Persecution of Christians

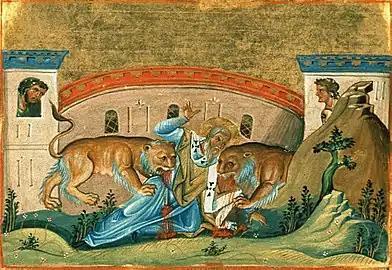
Execution of Ignatius of Antioch, reputed to have been killed in Rome under the emperor Trajan, depicted in the "Menologion of Basil II", an illuminated manuscript prepared for the emperor Basil II in

The first documented case of imperially supervised persecution of Christians in the Roman Empire begins with Nero (54–68). In the "Annals", Tacitus states that Nero blamed Christians for the Great Fire of Rome, and while it is generally believed to be authentic and reliable, some modern scholars have cast doubt on this view, largely because there is no further reference to Nero's blaming of Christians for the fire until the late 4th century. Suetonius mentions punishments inflicted on Christians, defined as men following a new and malefic superstition, but does not specify the reasons for the punishment; he simply lists the fact together with other abuses put down by Nero. It is widely agreed on that the Number of the beast in the Book of Revelation, adding up to 666, is derived from a gematria of the name of Nero Caesar, indicating that Nero was viewed as an exceptionally evil figure. Several Christian sources report that Paul the Apostle and Saint Peter both died during the Neronian persecution.